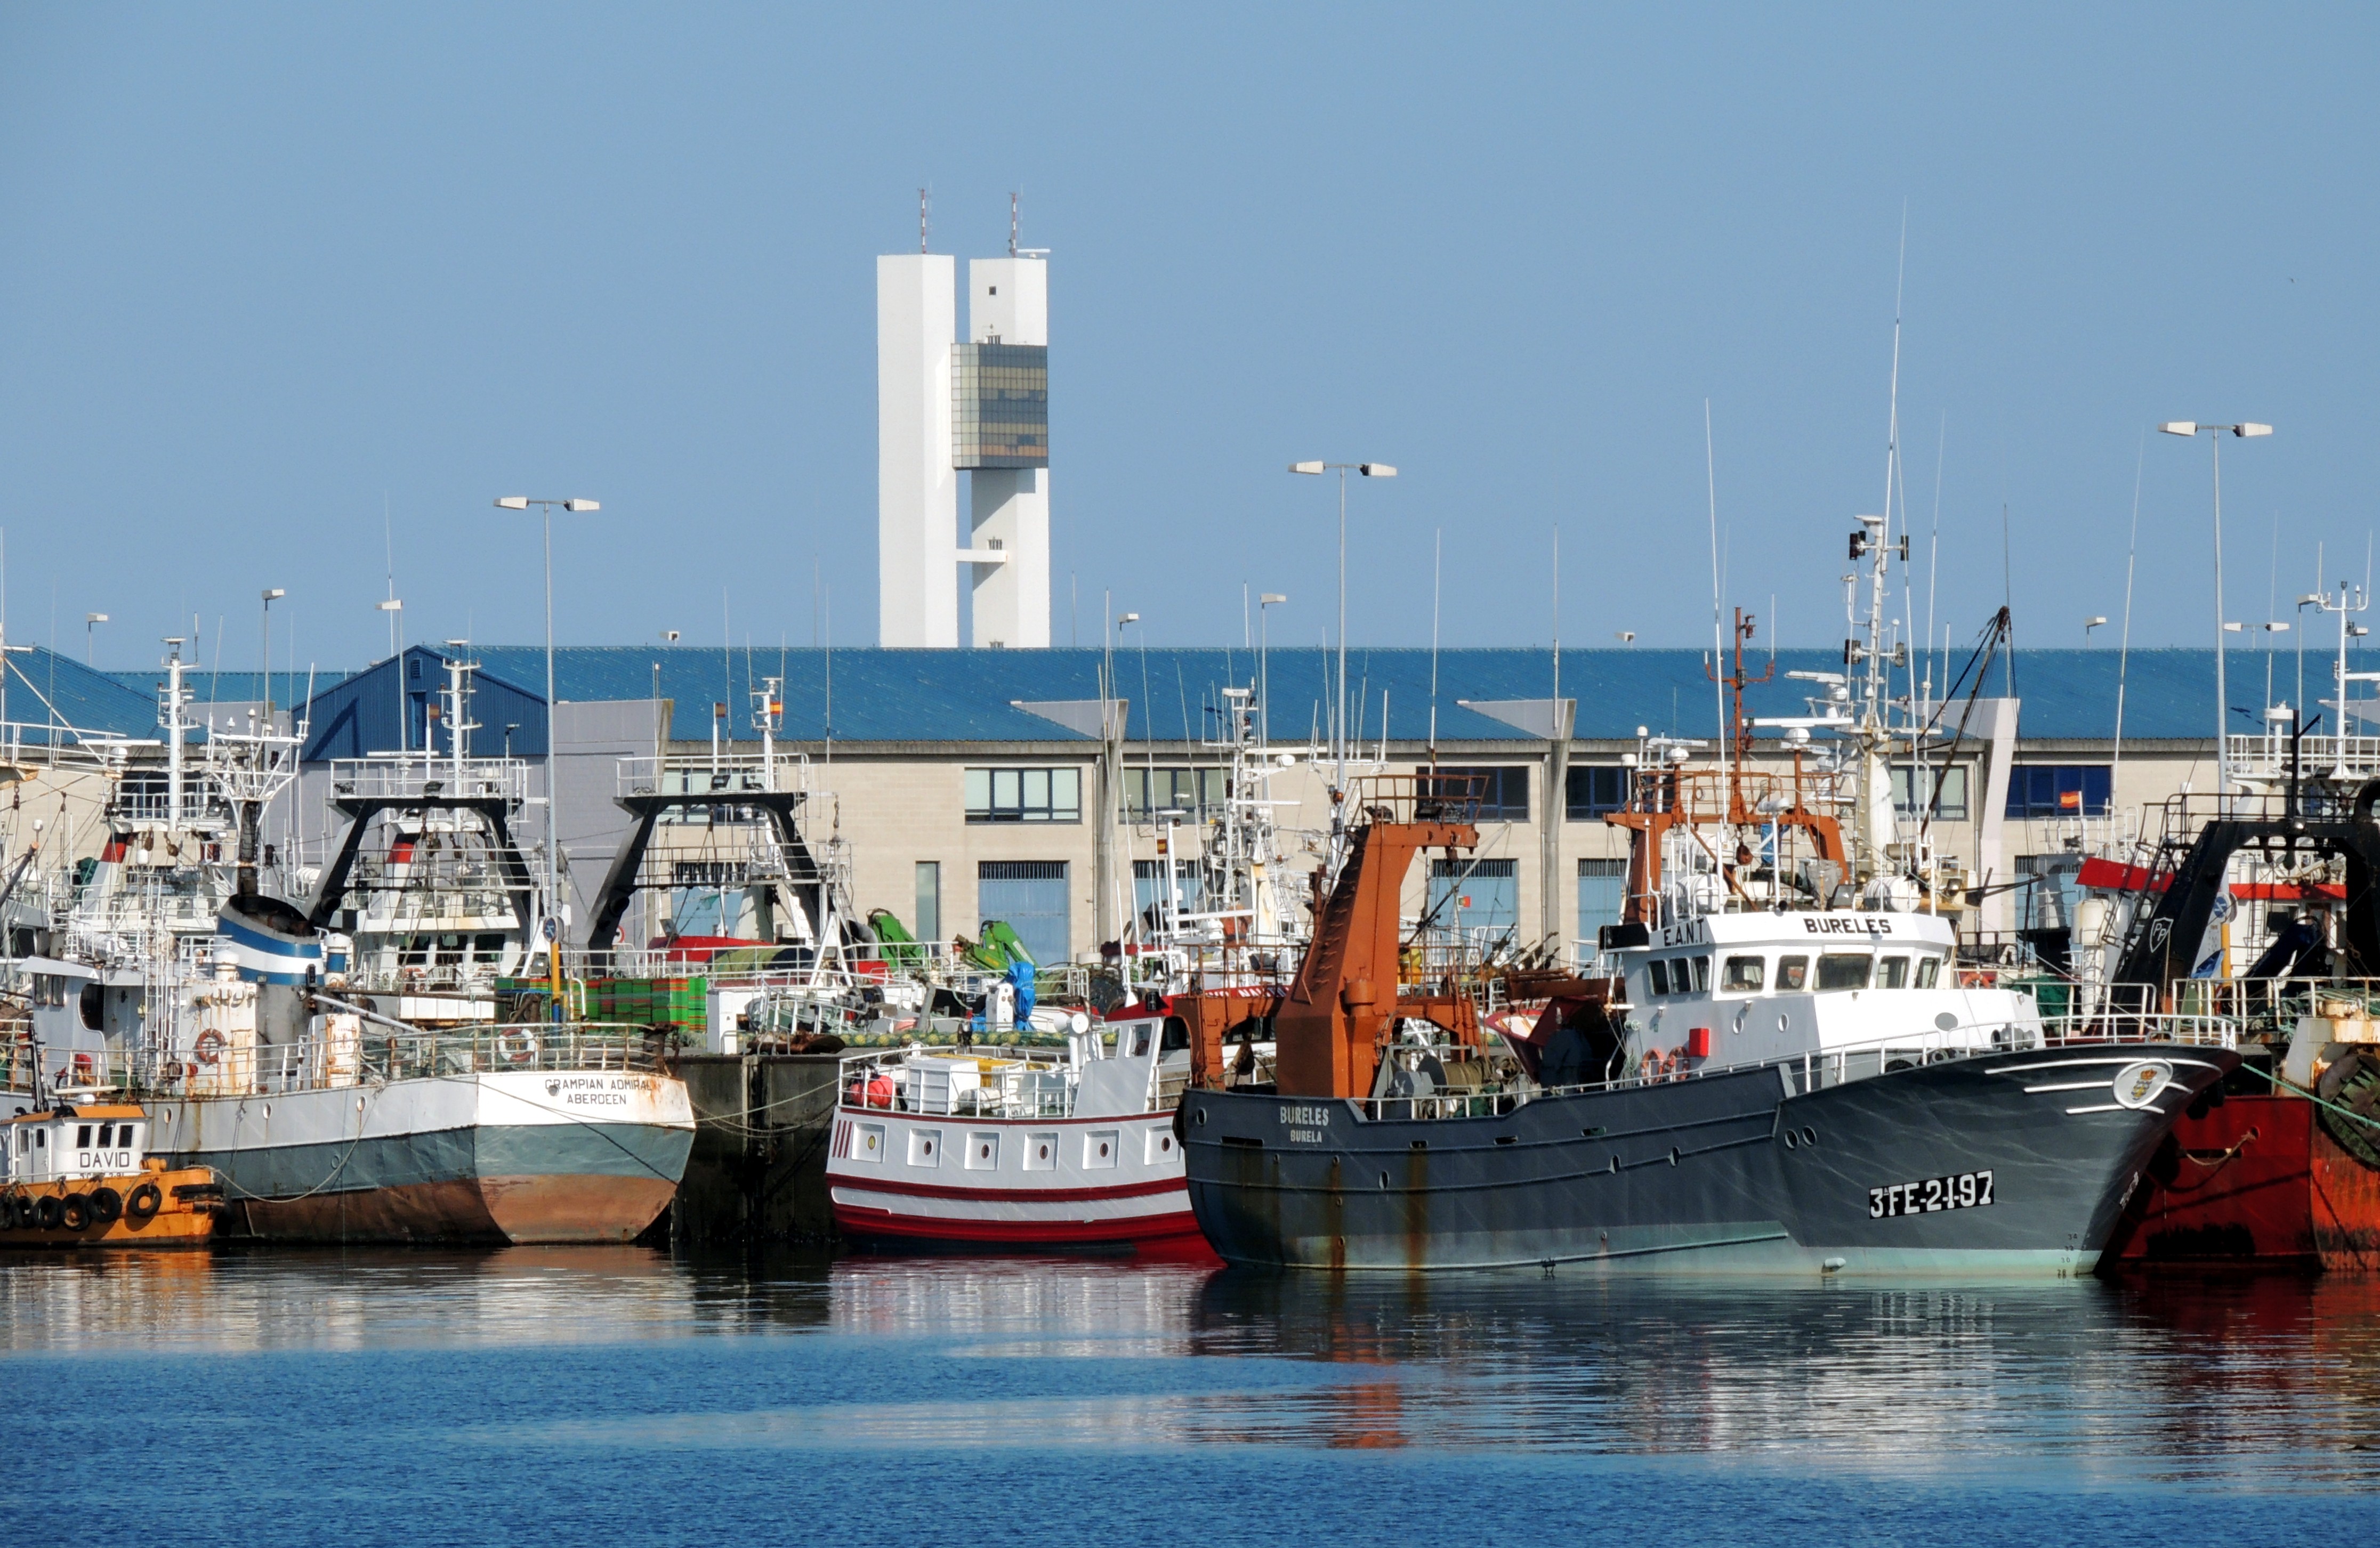
sea, coast, dock, boat, ship, vehicle, harbor, marina, port, infrastructure, channel, watercraft, container ship, fishing vessel, passenger ship, freight transport